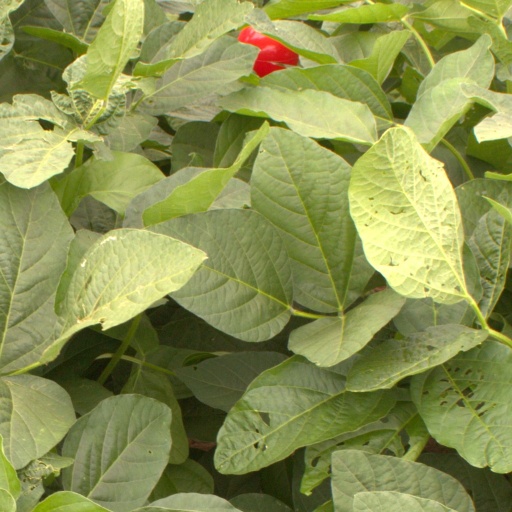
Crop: soybean